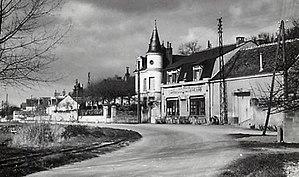
Ancienne commune de Vallières devenue quartier de Fondettes. Panorama urbain et paysager.
Fondettes est une commune française du département d'Indre-et-Loire en région Centre-Val de Loire.